Buckland Rings

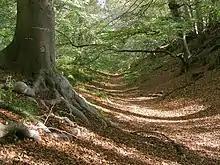
Inner ditch in the northern ramparts of Buckland Rings

The middle rampart was apparently rather lower than the inner rampart, since the middle ditch was rather smaller than the inner ditch. Only one posthole was found, but it is thought that this rampart also had a wall-and-fill structure with upright beams and a facing wall of cut and laid turf.